Frederick William, Duke of Brunswick-Wolfenbüttel

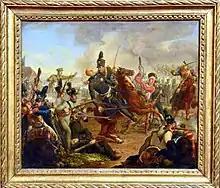
"Tod des Schwarzen Herzogs" (German: "Death of the Black Duke") at the Battle of Quatre Bras on 16 June 1815. An 1835 painting by Friedrich Matthäi now displayed in the Braunschweigisches Landesmuseum.

Frederick William returned to Braunschweig in December 1813, after Prussia had ended French domination in Braunschweig-Lüneburg. When Napoleon returned to the political scene in 1815 during the Hundred Days, Frederick William raised fresh troops. He was killed by a gunshot at the Battle of Quatre Bras on 16 June, the night after he had attended the Duchess of Richmond's ball in Brussels and left it happy to have a chance to show his fighting ability.